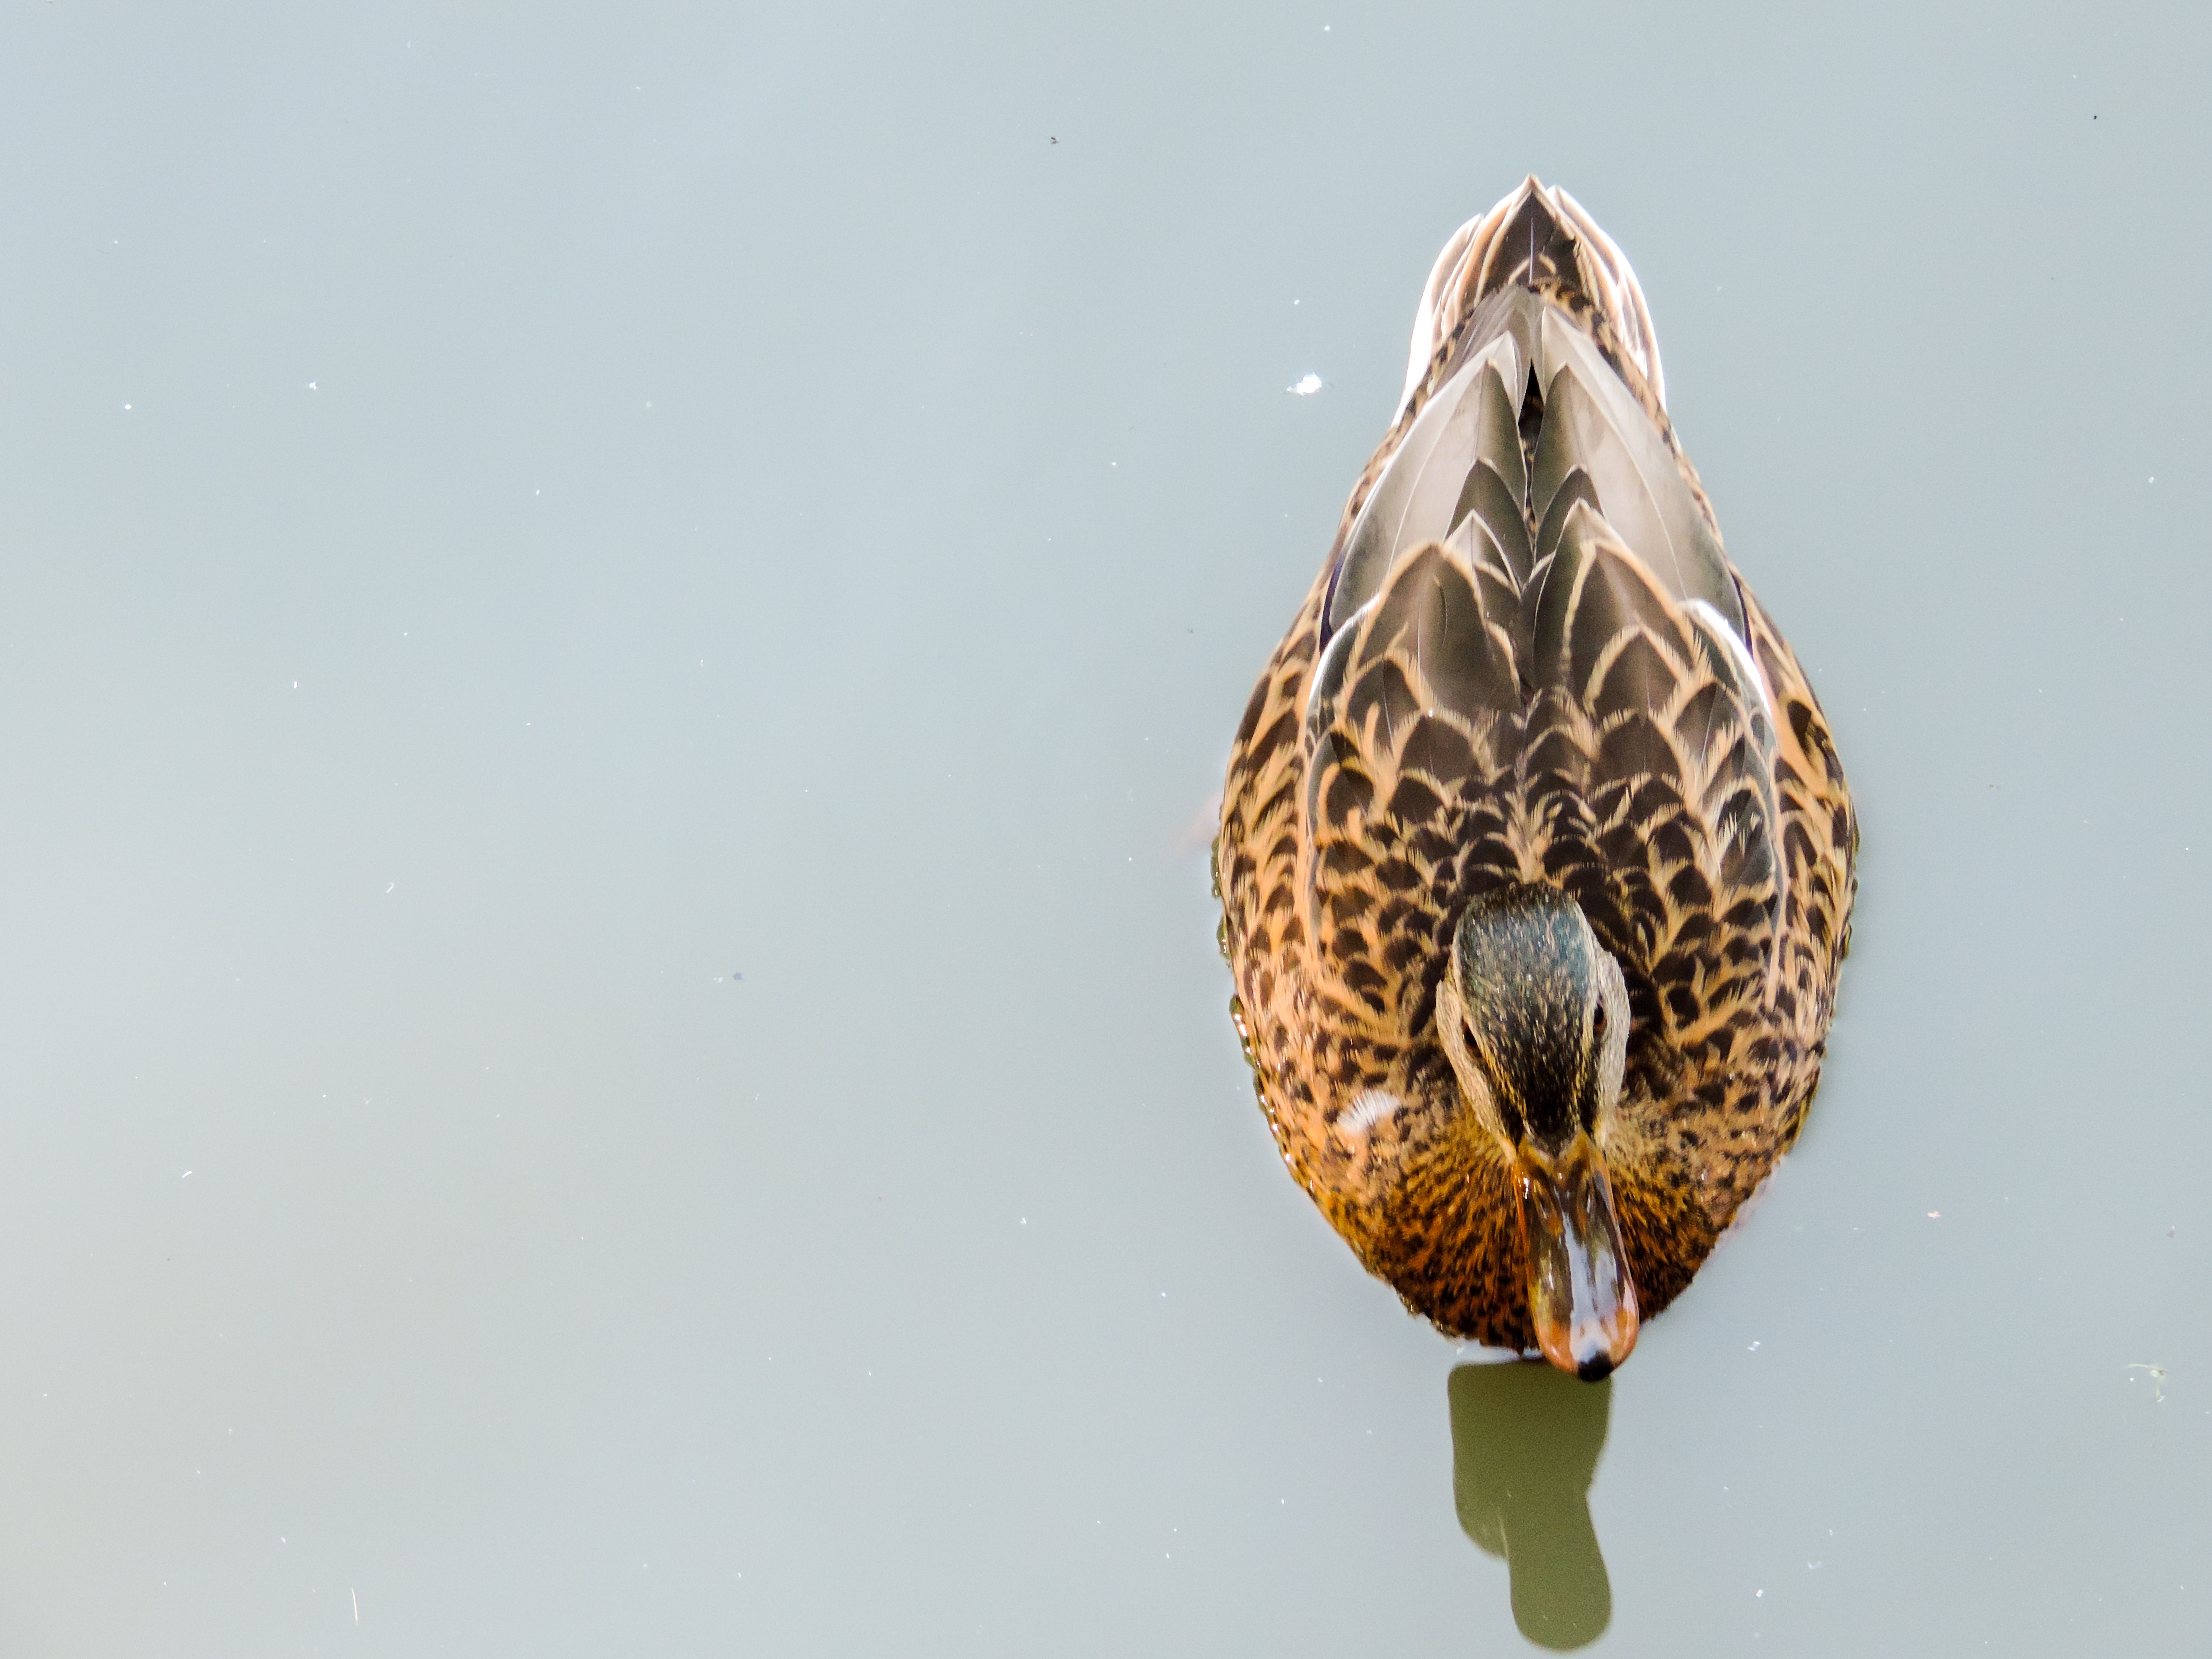
water, bird, wildlife, reflection, beak, fauna, close up, duck, waterfowl, water bird, mallard, wild birds, crossword, bird duck, ducks geese and swans, terrestrial animal